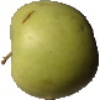
Label: Apple Golden 3